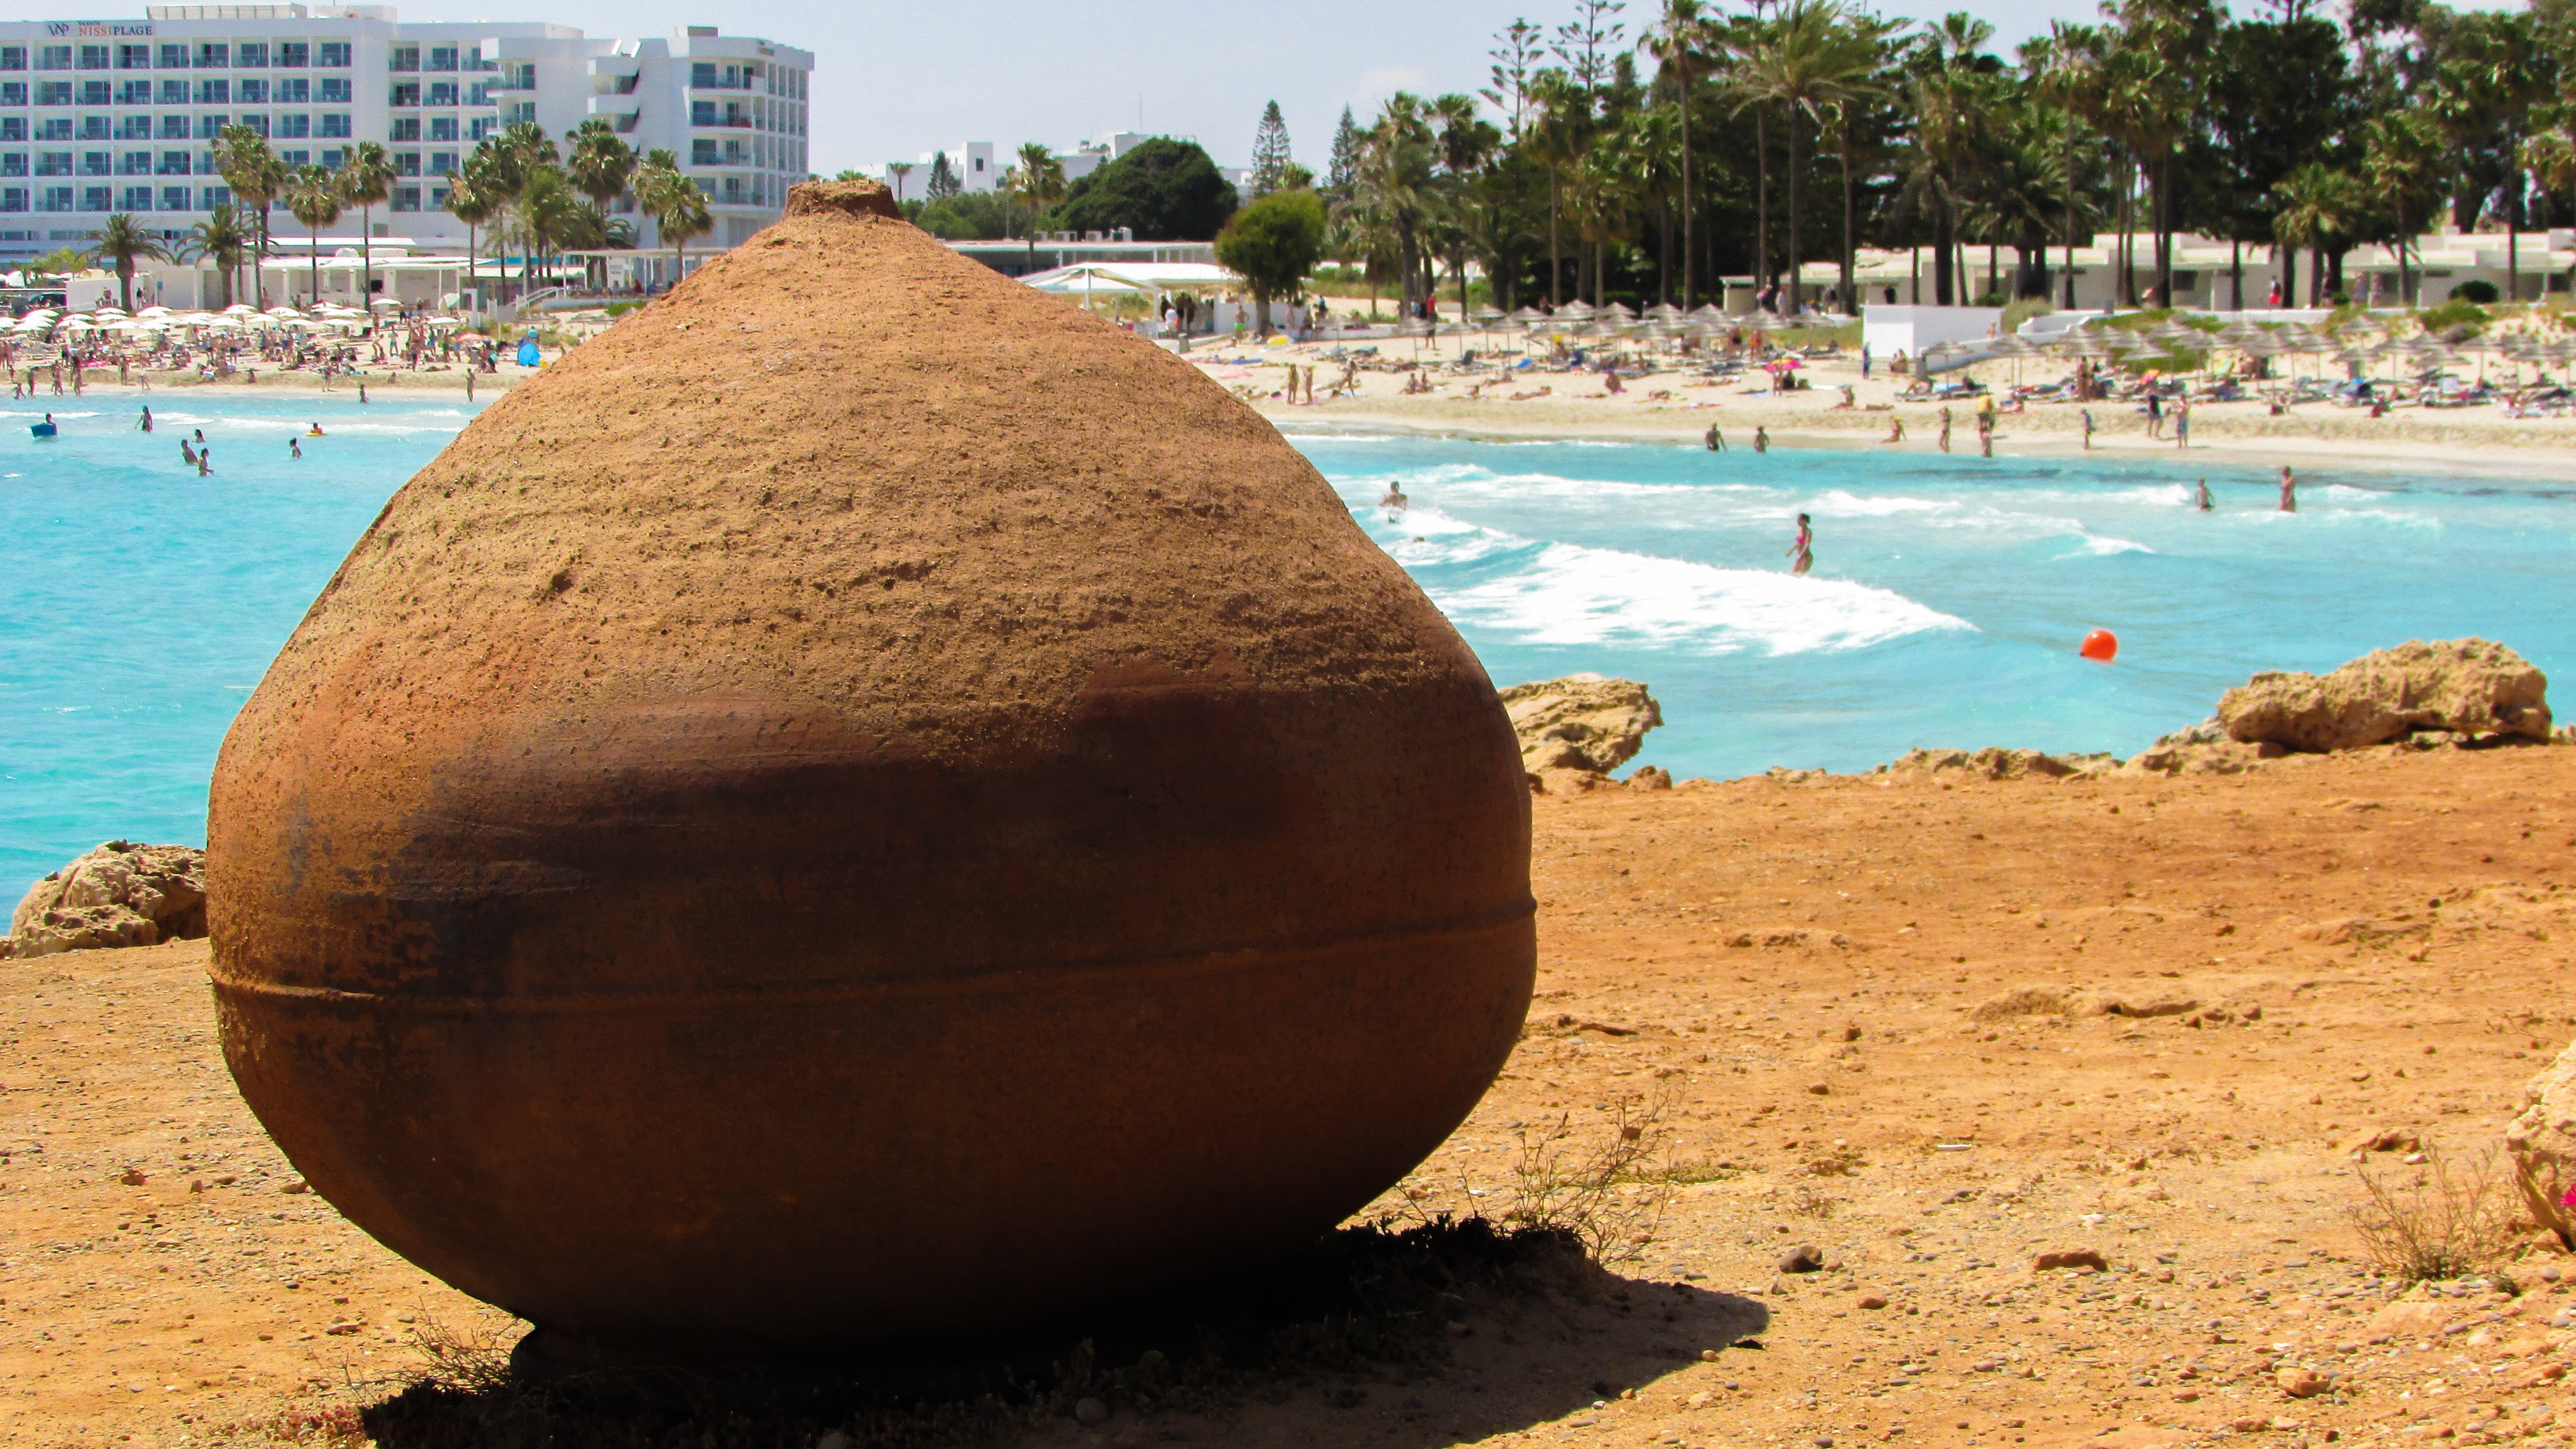
beach, sea, sand, vacation, decoration, ceramic, soil, pottery, body of water, container, traditional, cyprus, ayia napa